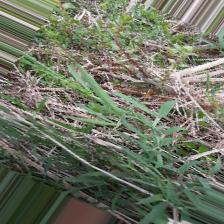
Label: Normal